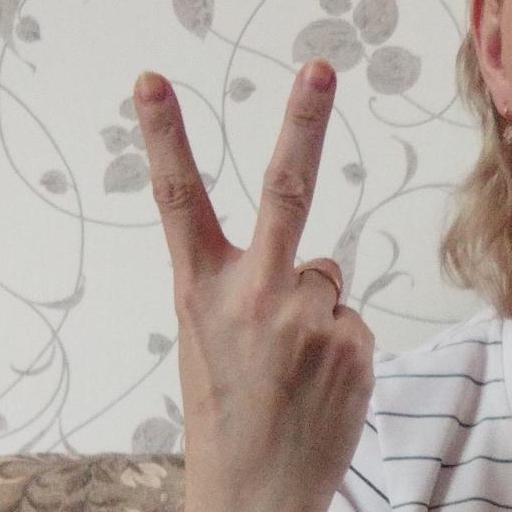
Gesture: peace_inverted